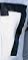
Number: 7